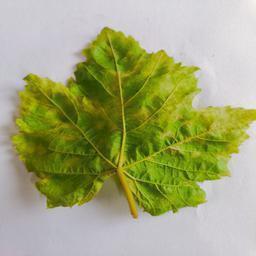
Label: Downy Mildew